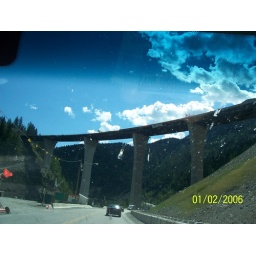
a new bridge under construction to improve the very steep highway between 2 mountains